Murcki Coal Mine

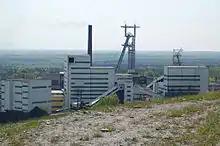
KWK Murcki

The Murcki coal mine is a large mine in the south of Poland in Katowice, Silesian Voivodeship, 260 km south-west of the capital, Warsaw. Murcki represents one of the largest coal reserve in Poland having estimated reserves of 228.2 million tonnes of coal. The annual coal production is around 3.8 million tonnes.